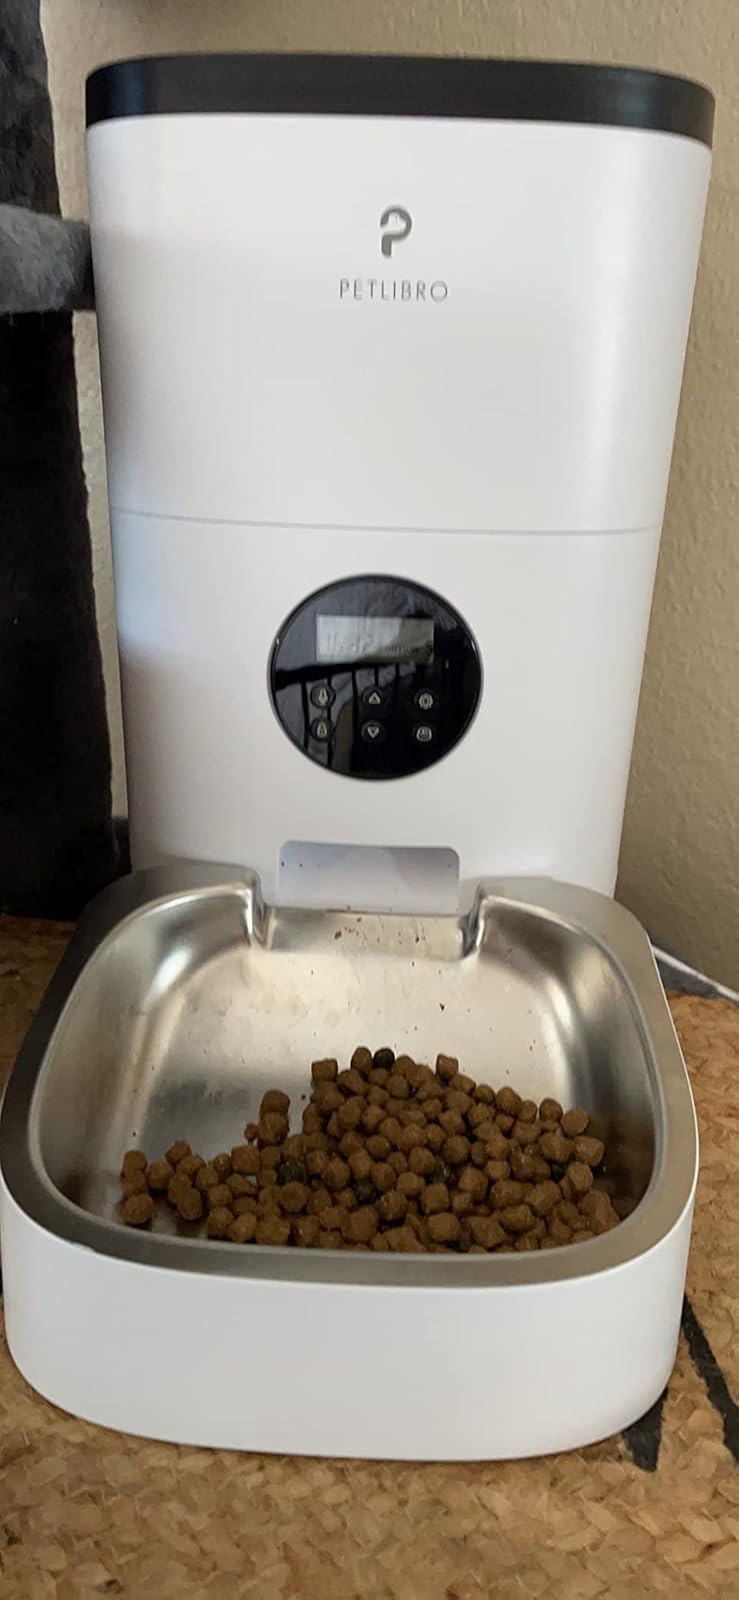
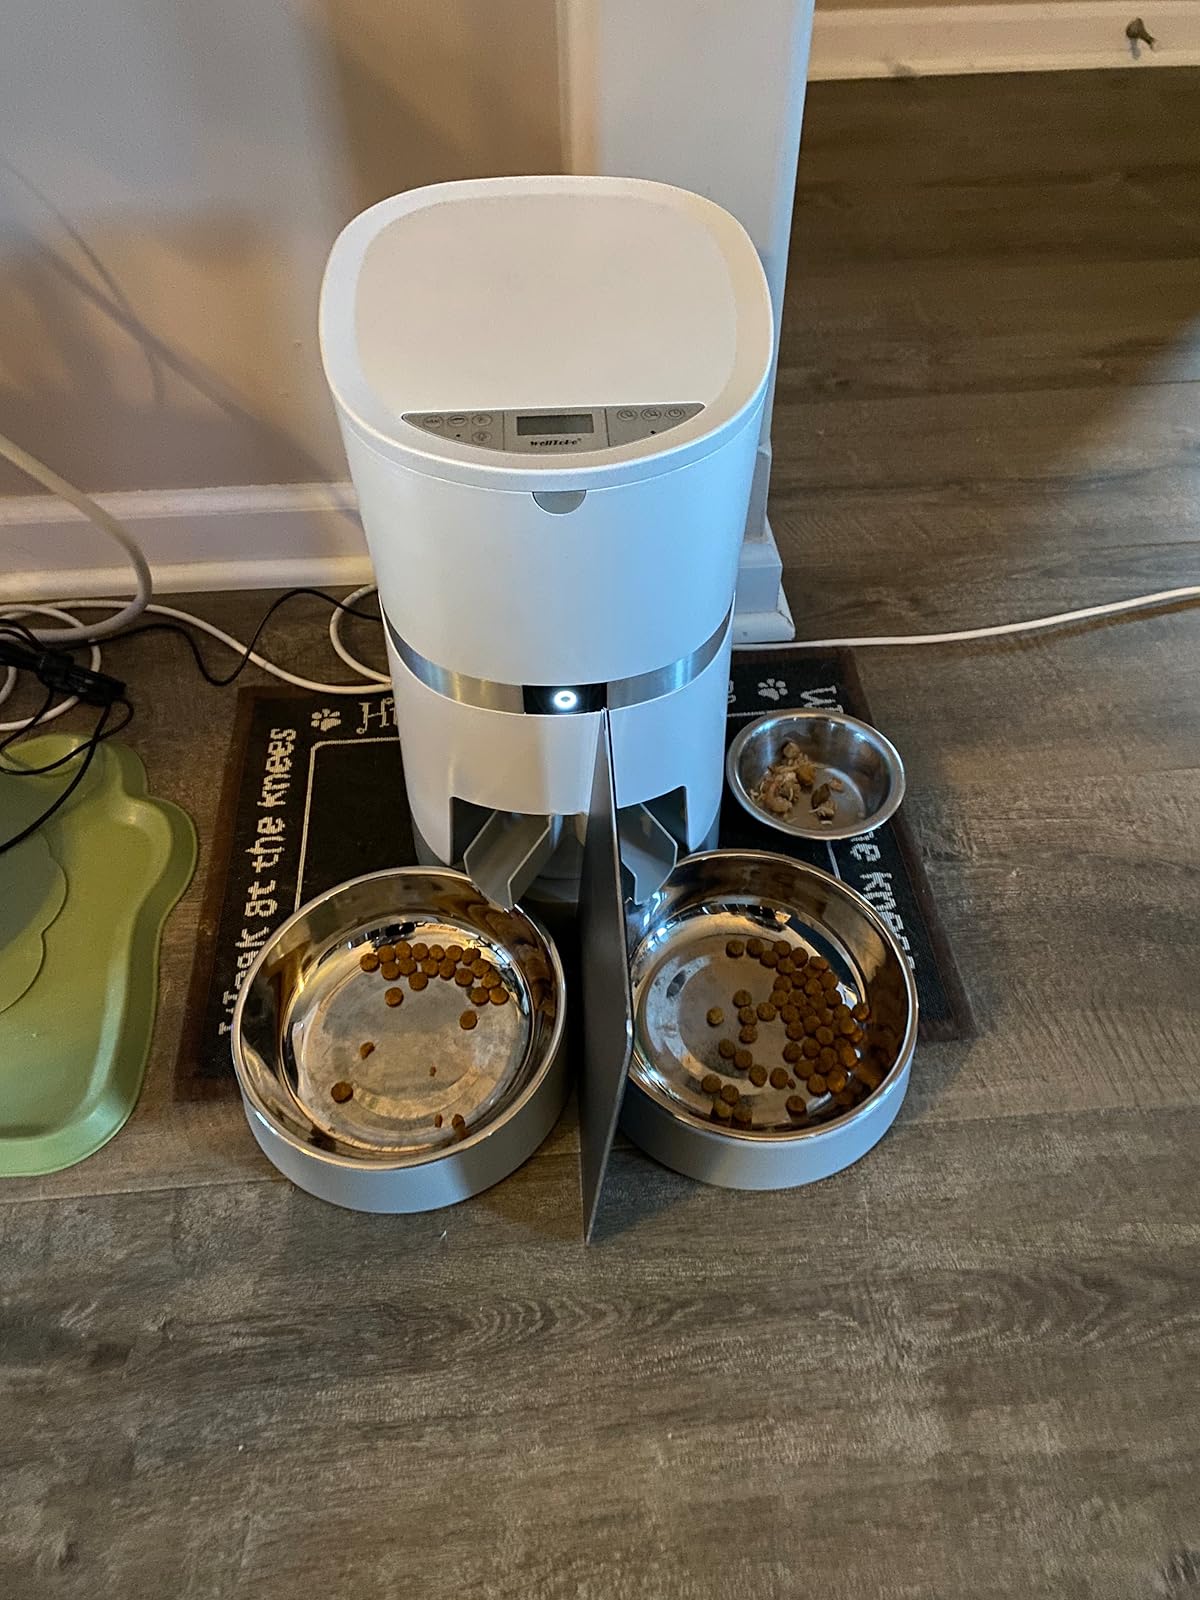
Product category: items_feeder
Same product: no